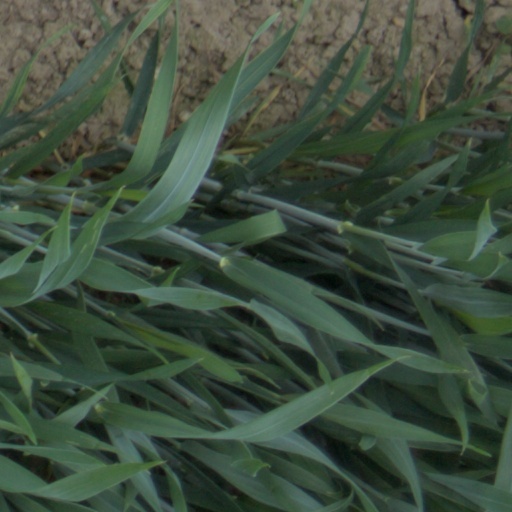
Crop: wheat